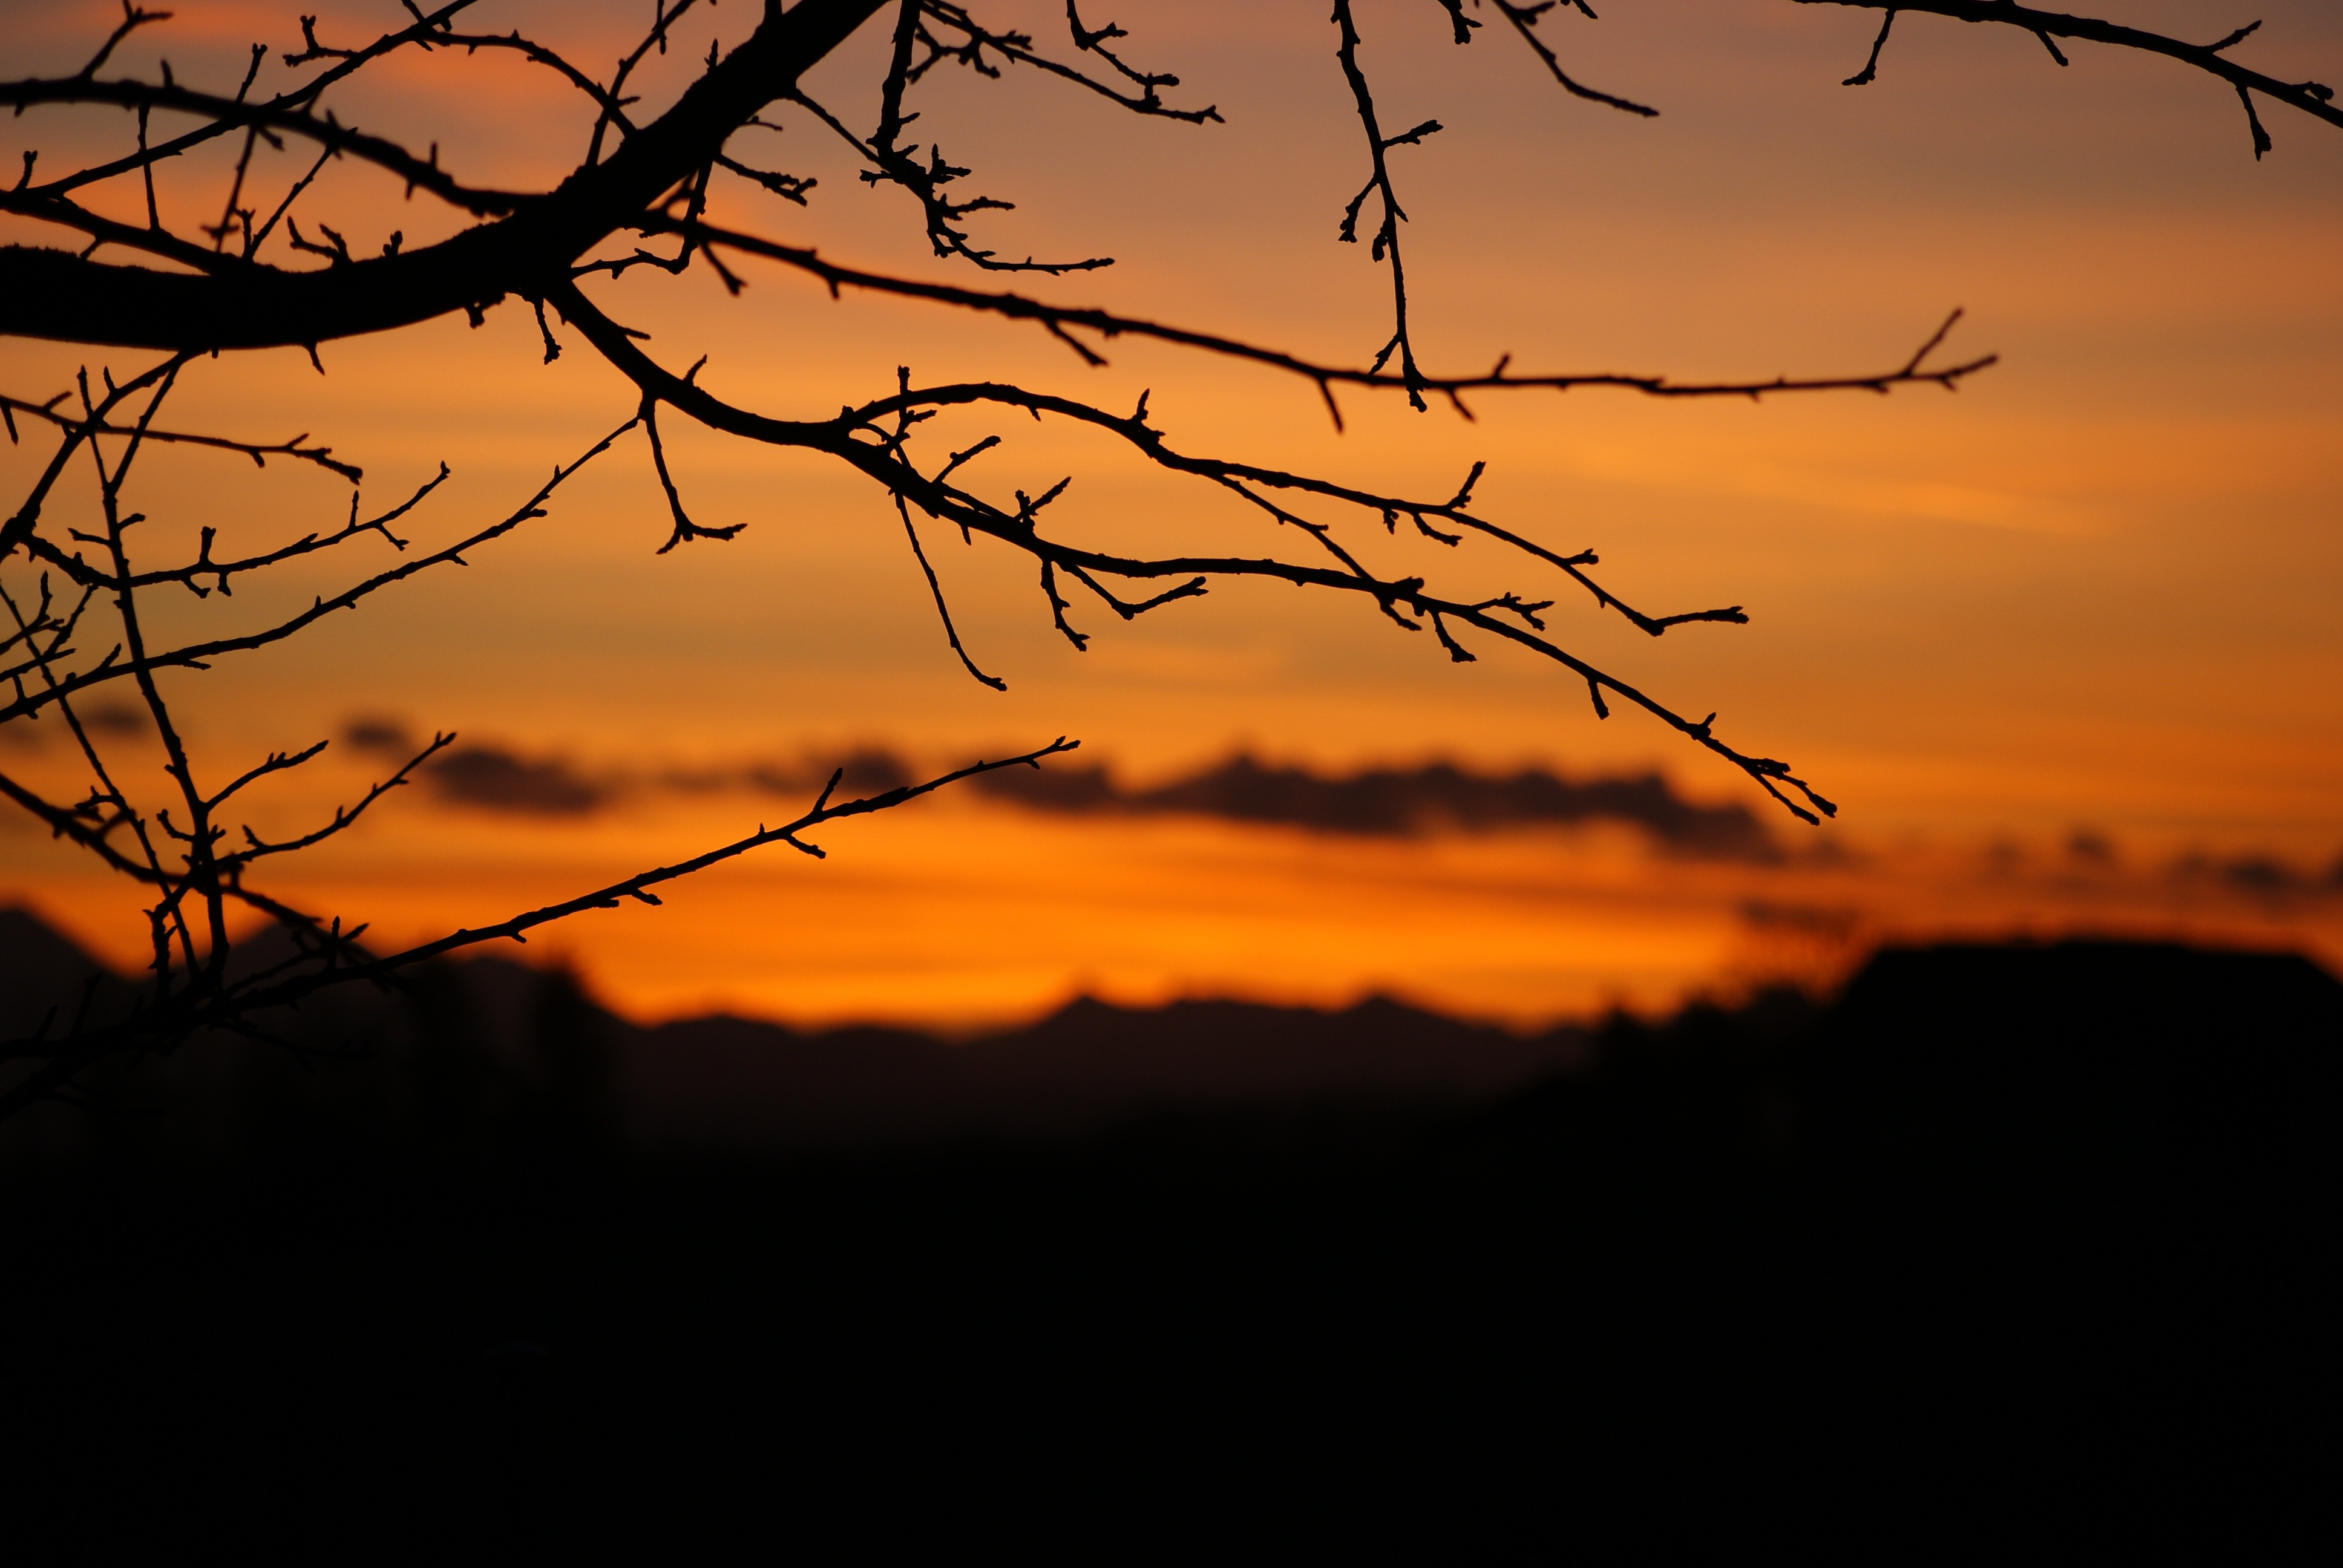
tree, nature, branch, silhouette, cloud, sky, sun, sunrise, sunset, sunlight, morning, dawn, atmosphere, dusk, evening, twilight, orange, darkness, clouds, afterglow, atmospheric phenomenon